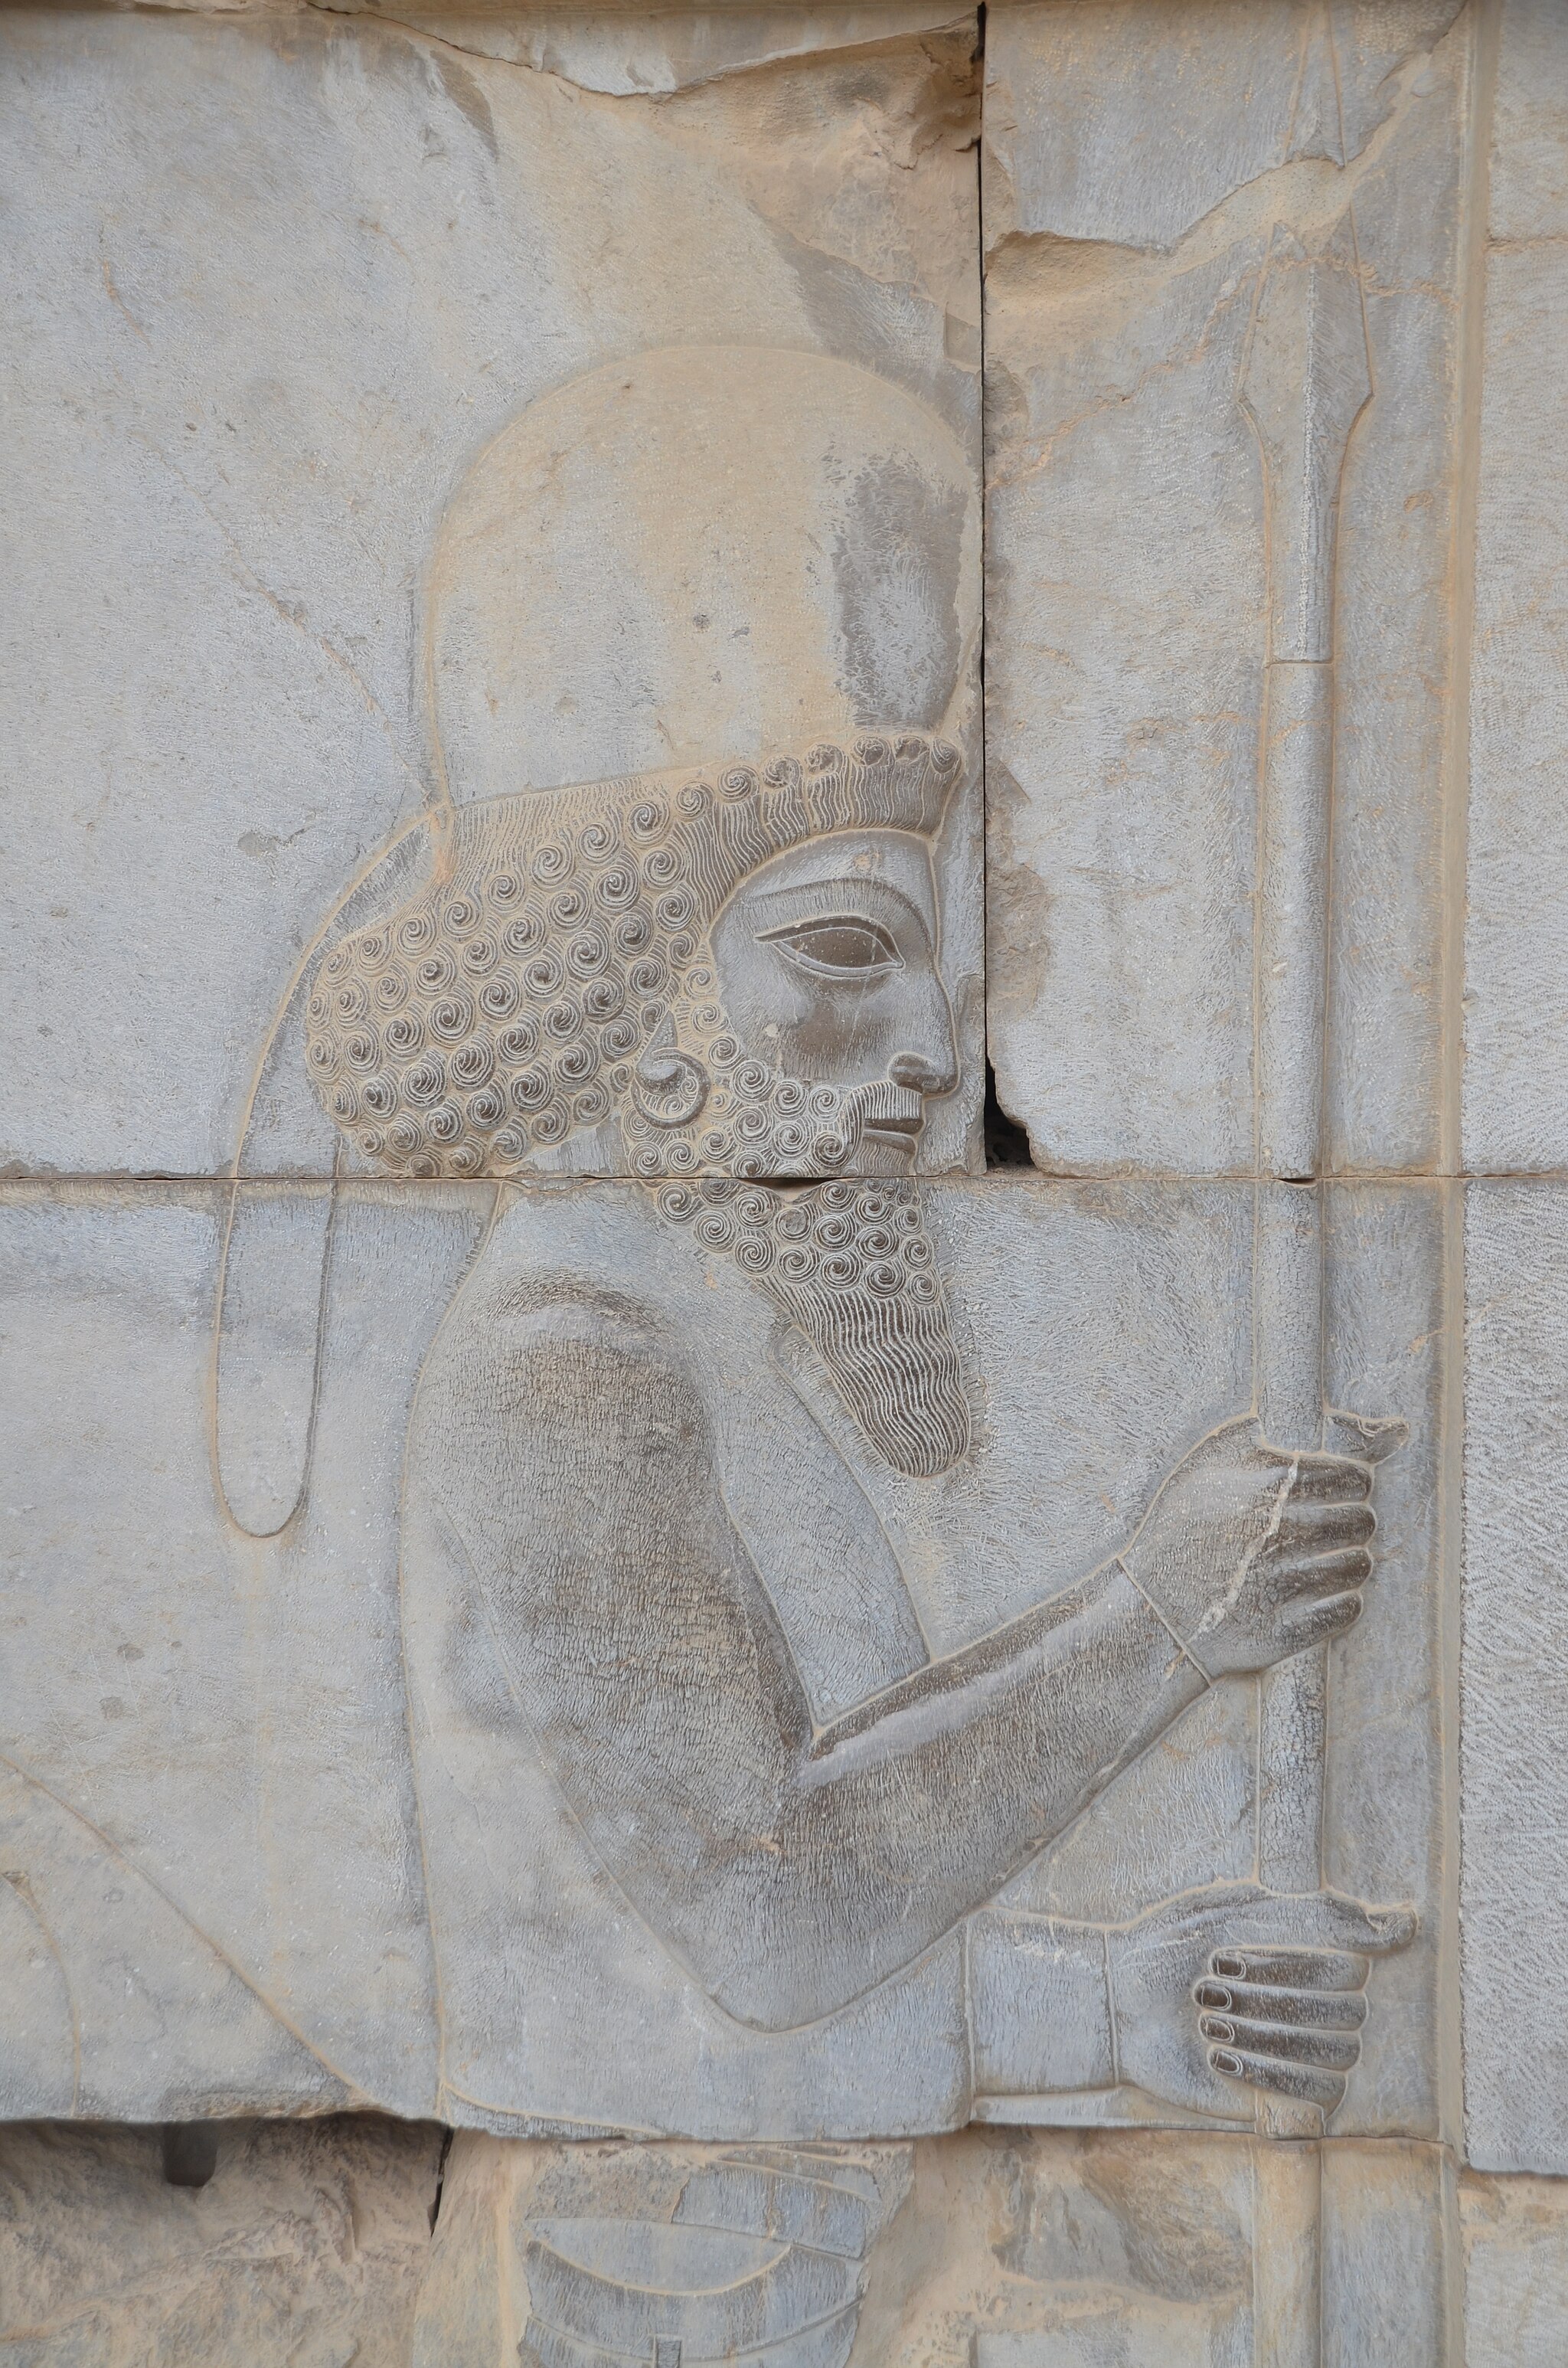
Title: Persepolis, Iran (32835999187)
Description: Persepolis, Iran
Date: 22 April 2019, 08:28 (according to Exif data)
Categories: Photographs by Carole Raddato, Reliefs of Achaemenid warriors in Persepolis, Flickr images reviewed by FlickreviewR 2, 2019 in Persepolis, Iran photographs taken on 2019-04-22, Northern staircase of Tripylon